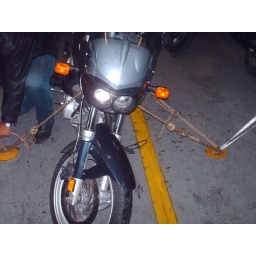
My bike in bondage on the car deck.